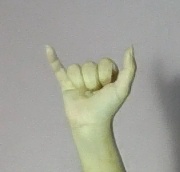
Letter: ya